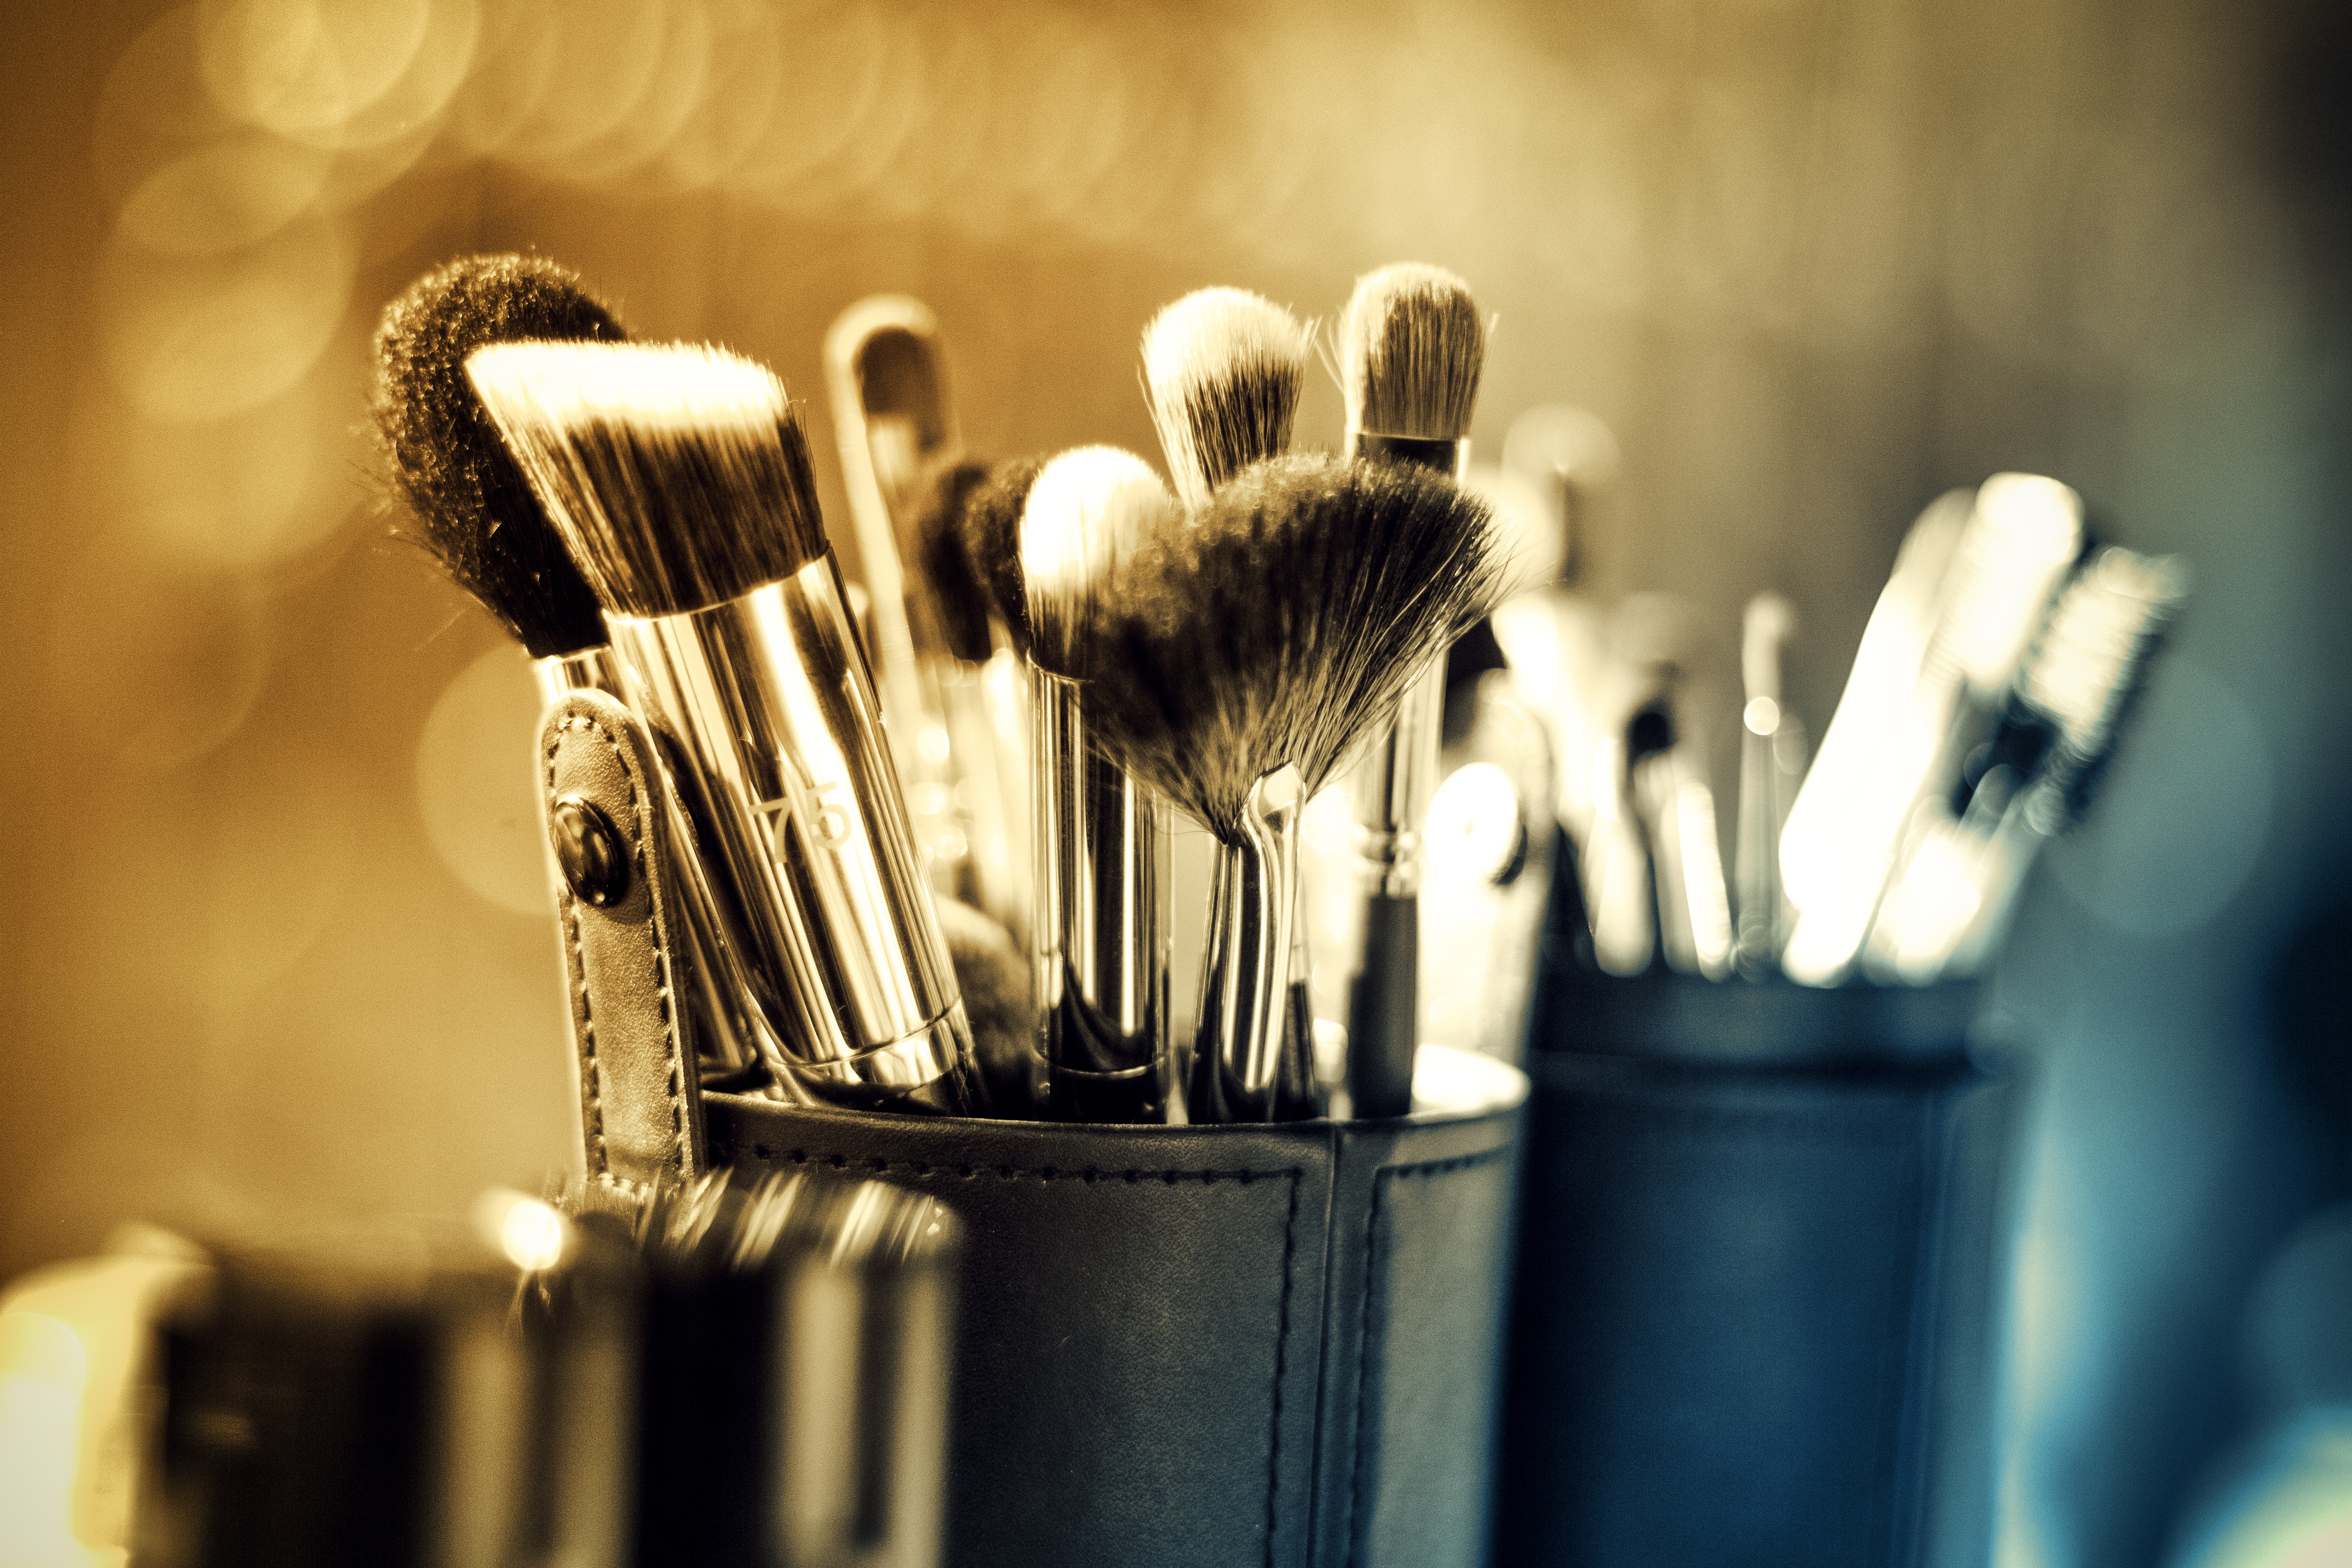
light, white, photography, color, black, makeup, close up, colors, brushes, macro photography